British pop music

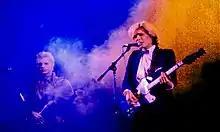
David Sylvian (right) of Japan onstage in 1979

Having emerged from the post-punk and reggae scenes in the West Midlands in the 1970s, the ska revival associated with 2 Tone records was a remarkable commercial success in the early years of the 1980s. Bands like The Specials, The Selecter, The Beat, Madness, Bad Manners and The Bodysnatchers all enjoyed chart success, with Madness and The Specials managing number ones. The Specials' "Ghost Town" (1981) is often seen as summarizing the disillusionment of Thatcherite, post-industrial urban youth. Madness managed to sustain a career that could still chart into the second half of the 1980s, but the 2-Tone movement faded early in the decade, and would have a longer-term impact through American bands of the third wave of ska. The more reggae based music of UB40 allowed them to continue to chart in to the twenty first century, enjoying four number ones in the UK, the last of these in 1994.